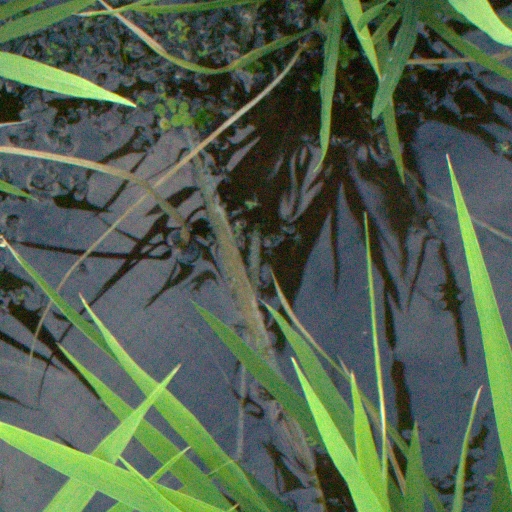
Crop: rice